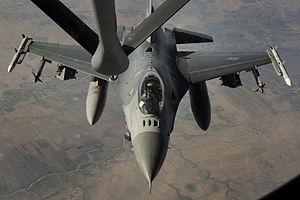
La bataille de Kobané ou bataille d'Aïn al-Arab se déroule lors de la guerre civile syrienne. Elle débute le 13 septembre 2014, par une offensive des forces djihadistes de l'État islamique sur la ville de Kobané, défendue par les troupes kurdes des YPG et des groupes alliés. Malgré l'intervention de la coalition menée par les États-Unis qui effectue plusieurs bombardements à partir du 23 septembre, les djihadistes progressent et atteignent Kobané le 1ᵉʳ octobre. Après plusieurs jours de combats aux abords de la ville, les djihadistes pénètrent dans la place le 6 octobre et dès le 10, ils en contrôlent la moitié. À partir de cette date cependant, le front se stabilise et les YPG parviennent à contenir les assauts des djihadistes. Progressivement, les Kurdes regagnent du terrain grâce au soutien des forces aériennes de la coalition et repoussent les troupes de l'État islamique hors de la ville le 26 janvier 2015. Finalement le 14 juin 2015, après plusieurs mois de combats dans les villages, les forces kurdes du canton de Kobané et celles du canton de Cizir, venues de l'est, font leur jonction près de Tall Abyad.
La guerre civile syrienne — ou révolution syrienne — est un conflit armé en cours depuis 2011 en Syrie. Elle débute dans le contexte du Printemps arabe par des manifestations majoritairement pacifiques en faveur de la démocratie contre le régime baasiste dirigé par le président Bachar el-Assad. Réprimé brutalement par le régime, le mouvement de contestation se transforme peu à peu en une rébellion armée.